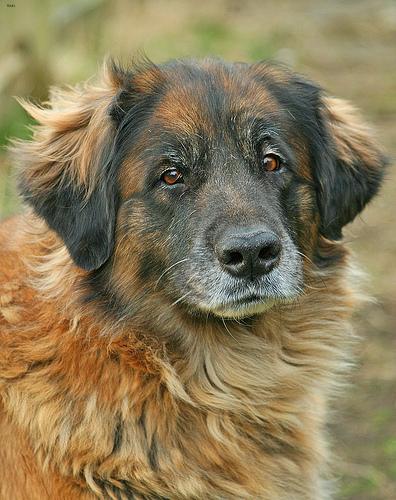
Breed: leonberger